Delta House

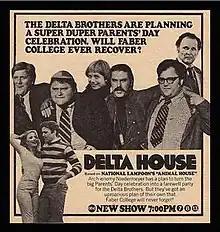
Print ad

Delta House is an American sitcom that was adapted from the 1978 film "National Lampoon's Animal House." The series aired from January 18 to April 21, 1979 on ABC.